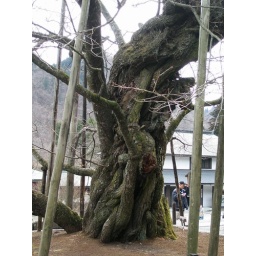
Twisted tree near Rinnoji temple car park.